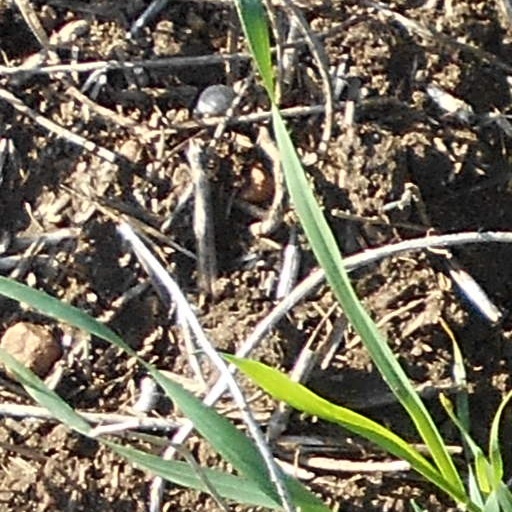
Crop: wheat